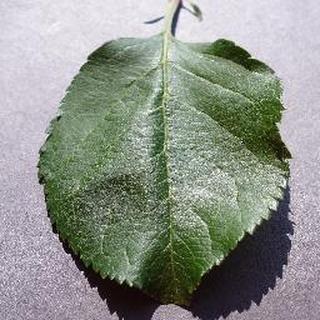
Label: healthy_apple